Alice Marwick

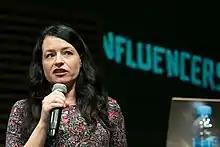
Alice Marwick in 2017

Alice E. Marwick is a communication scholar, academic, and author, who currently works as an Associate Professor in the Communication department and Principal Researcher at the Center for Information, Technology and Public Life at the University of North Carolina at Chapel Hill, and an affiliated researcher with the Data and Society Research Institute. Marwick has written for publications such as the "New York Times", and the "Guardian""." Her works include the examination of politics, race, social media and gender. She has been a keynote speaker for various universities throughout the United States.